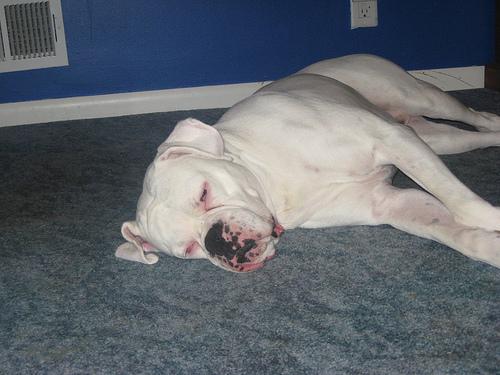
Breed: boxer